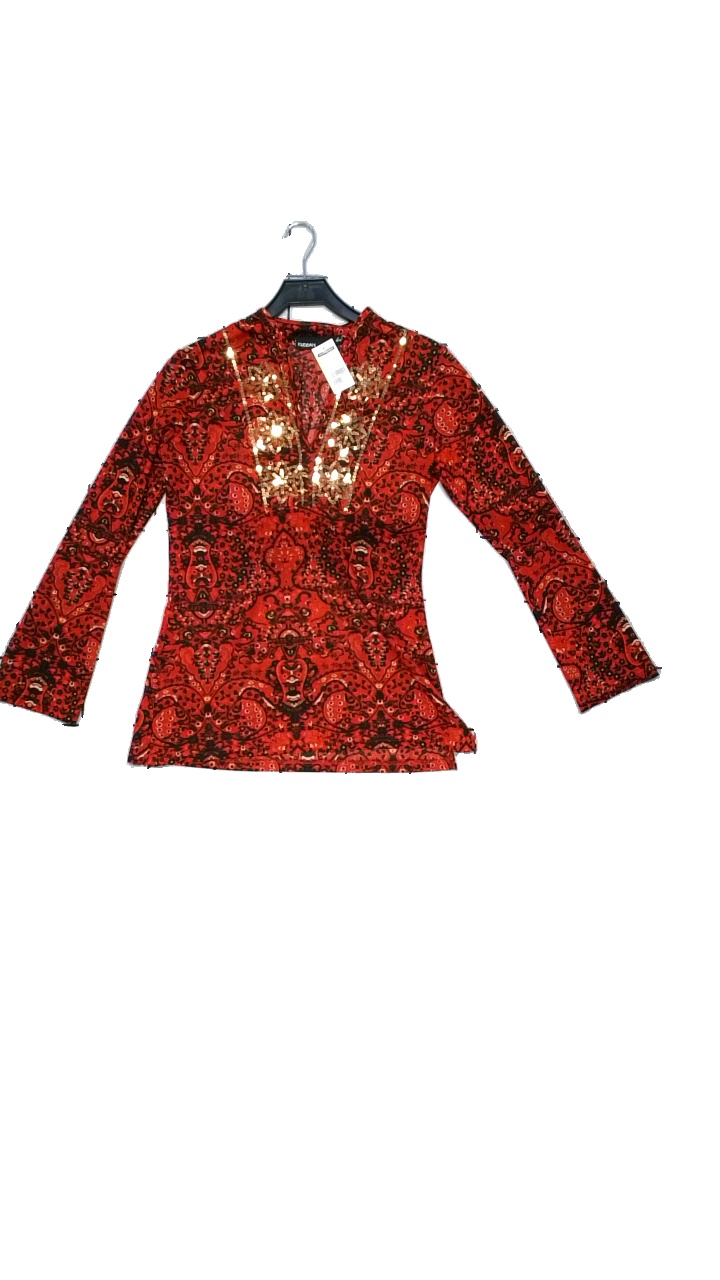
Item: Top (Ladies)
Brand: Kappahl
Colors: Multicolor, Black, Red, Orange
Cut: Regular, V-collar
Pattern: Other
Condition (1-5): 4
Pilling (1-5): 5
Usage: Reuse
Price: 50-100